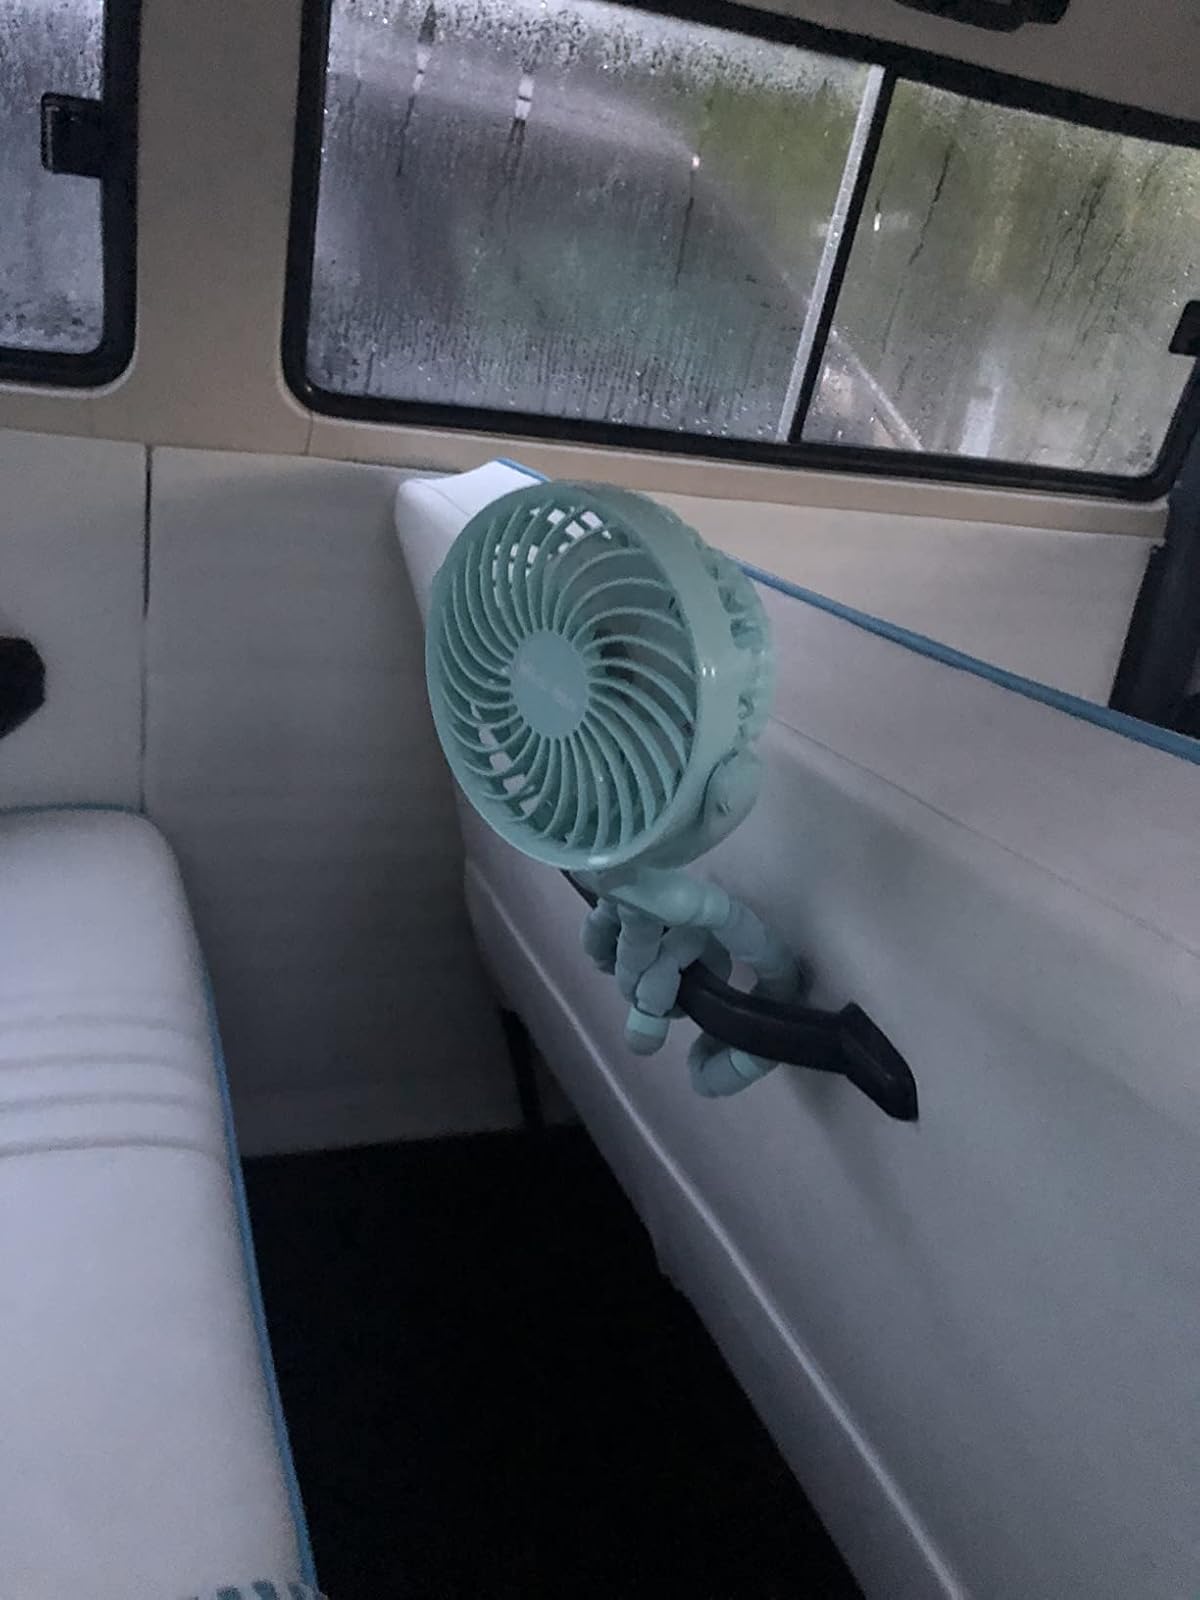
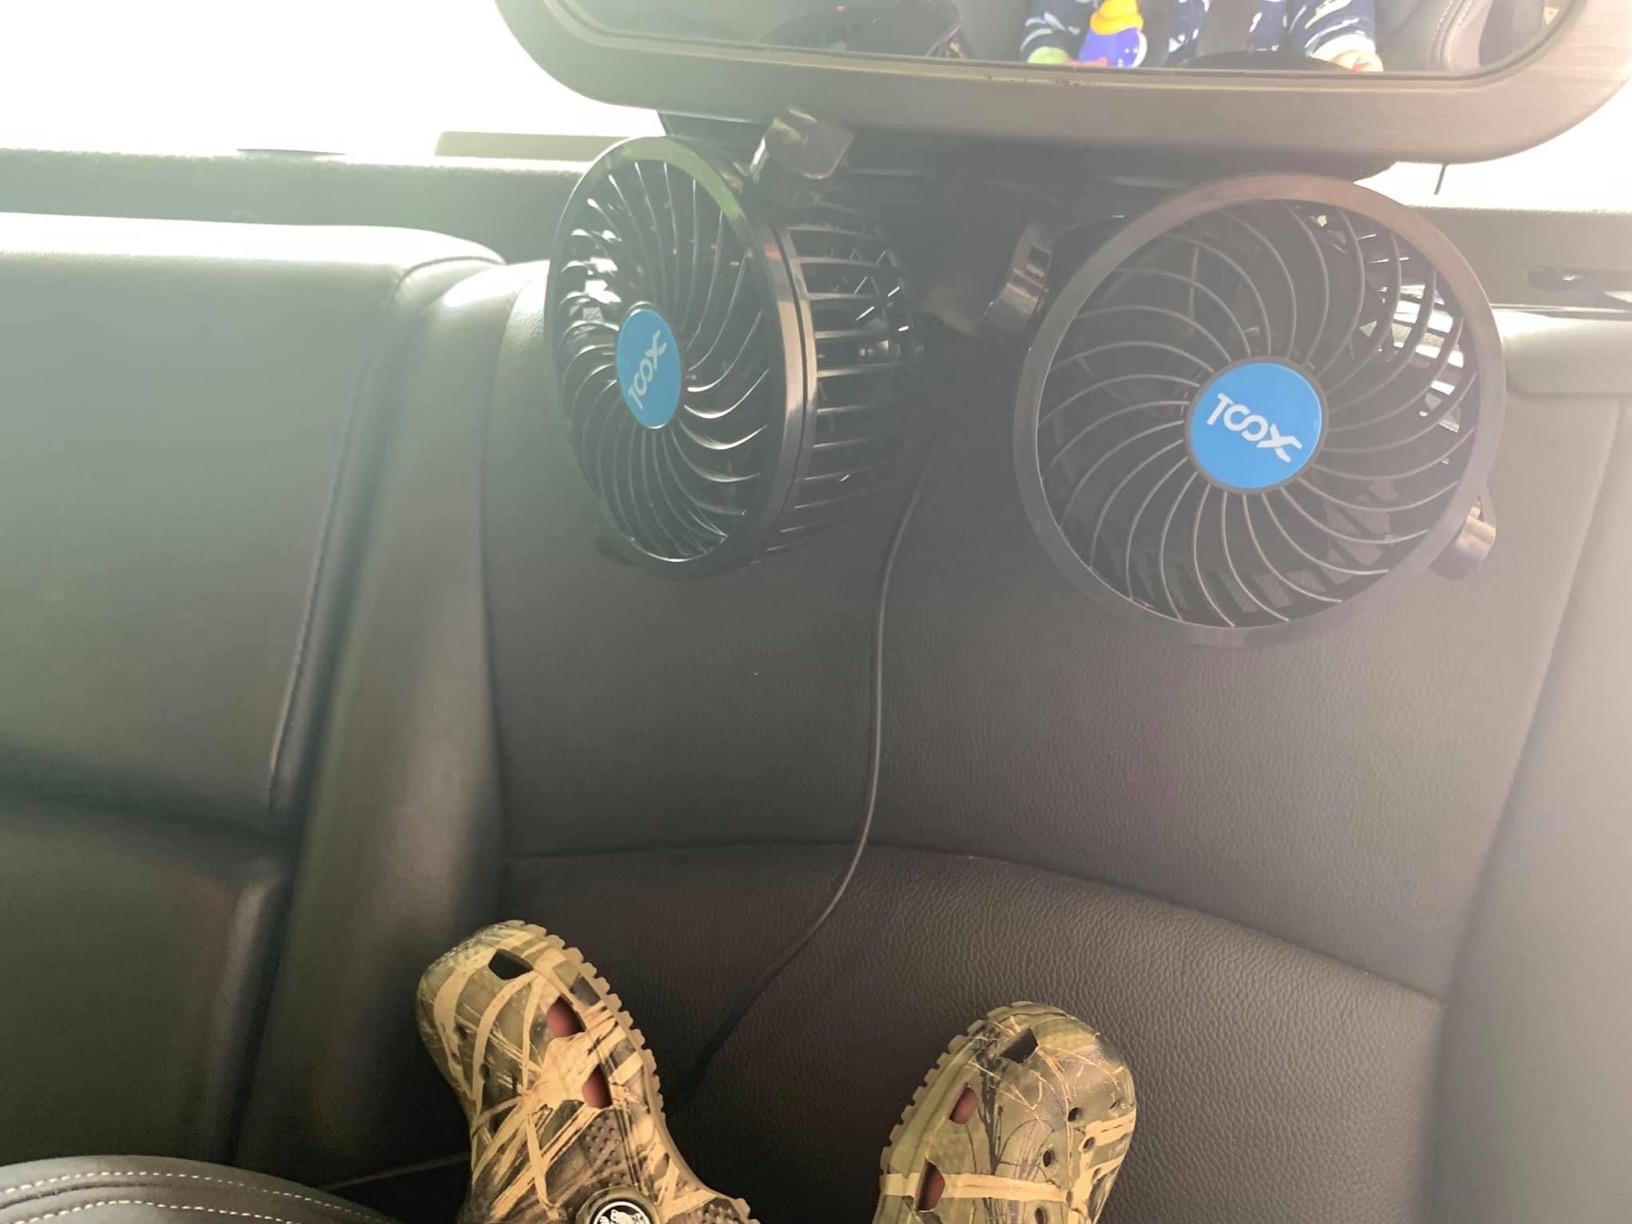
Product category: fan
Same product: no